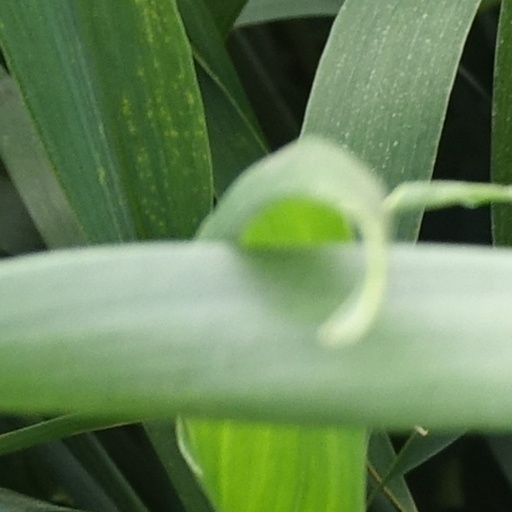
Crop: wheat